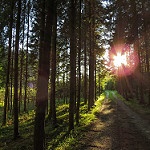
Label: forest